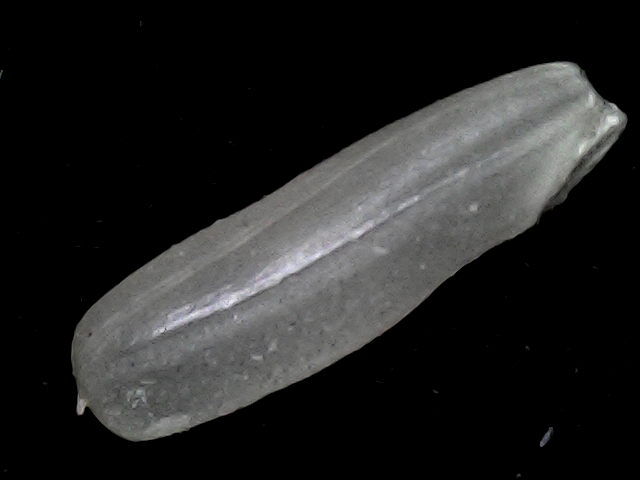
Rice variety: BD87